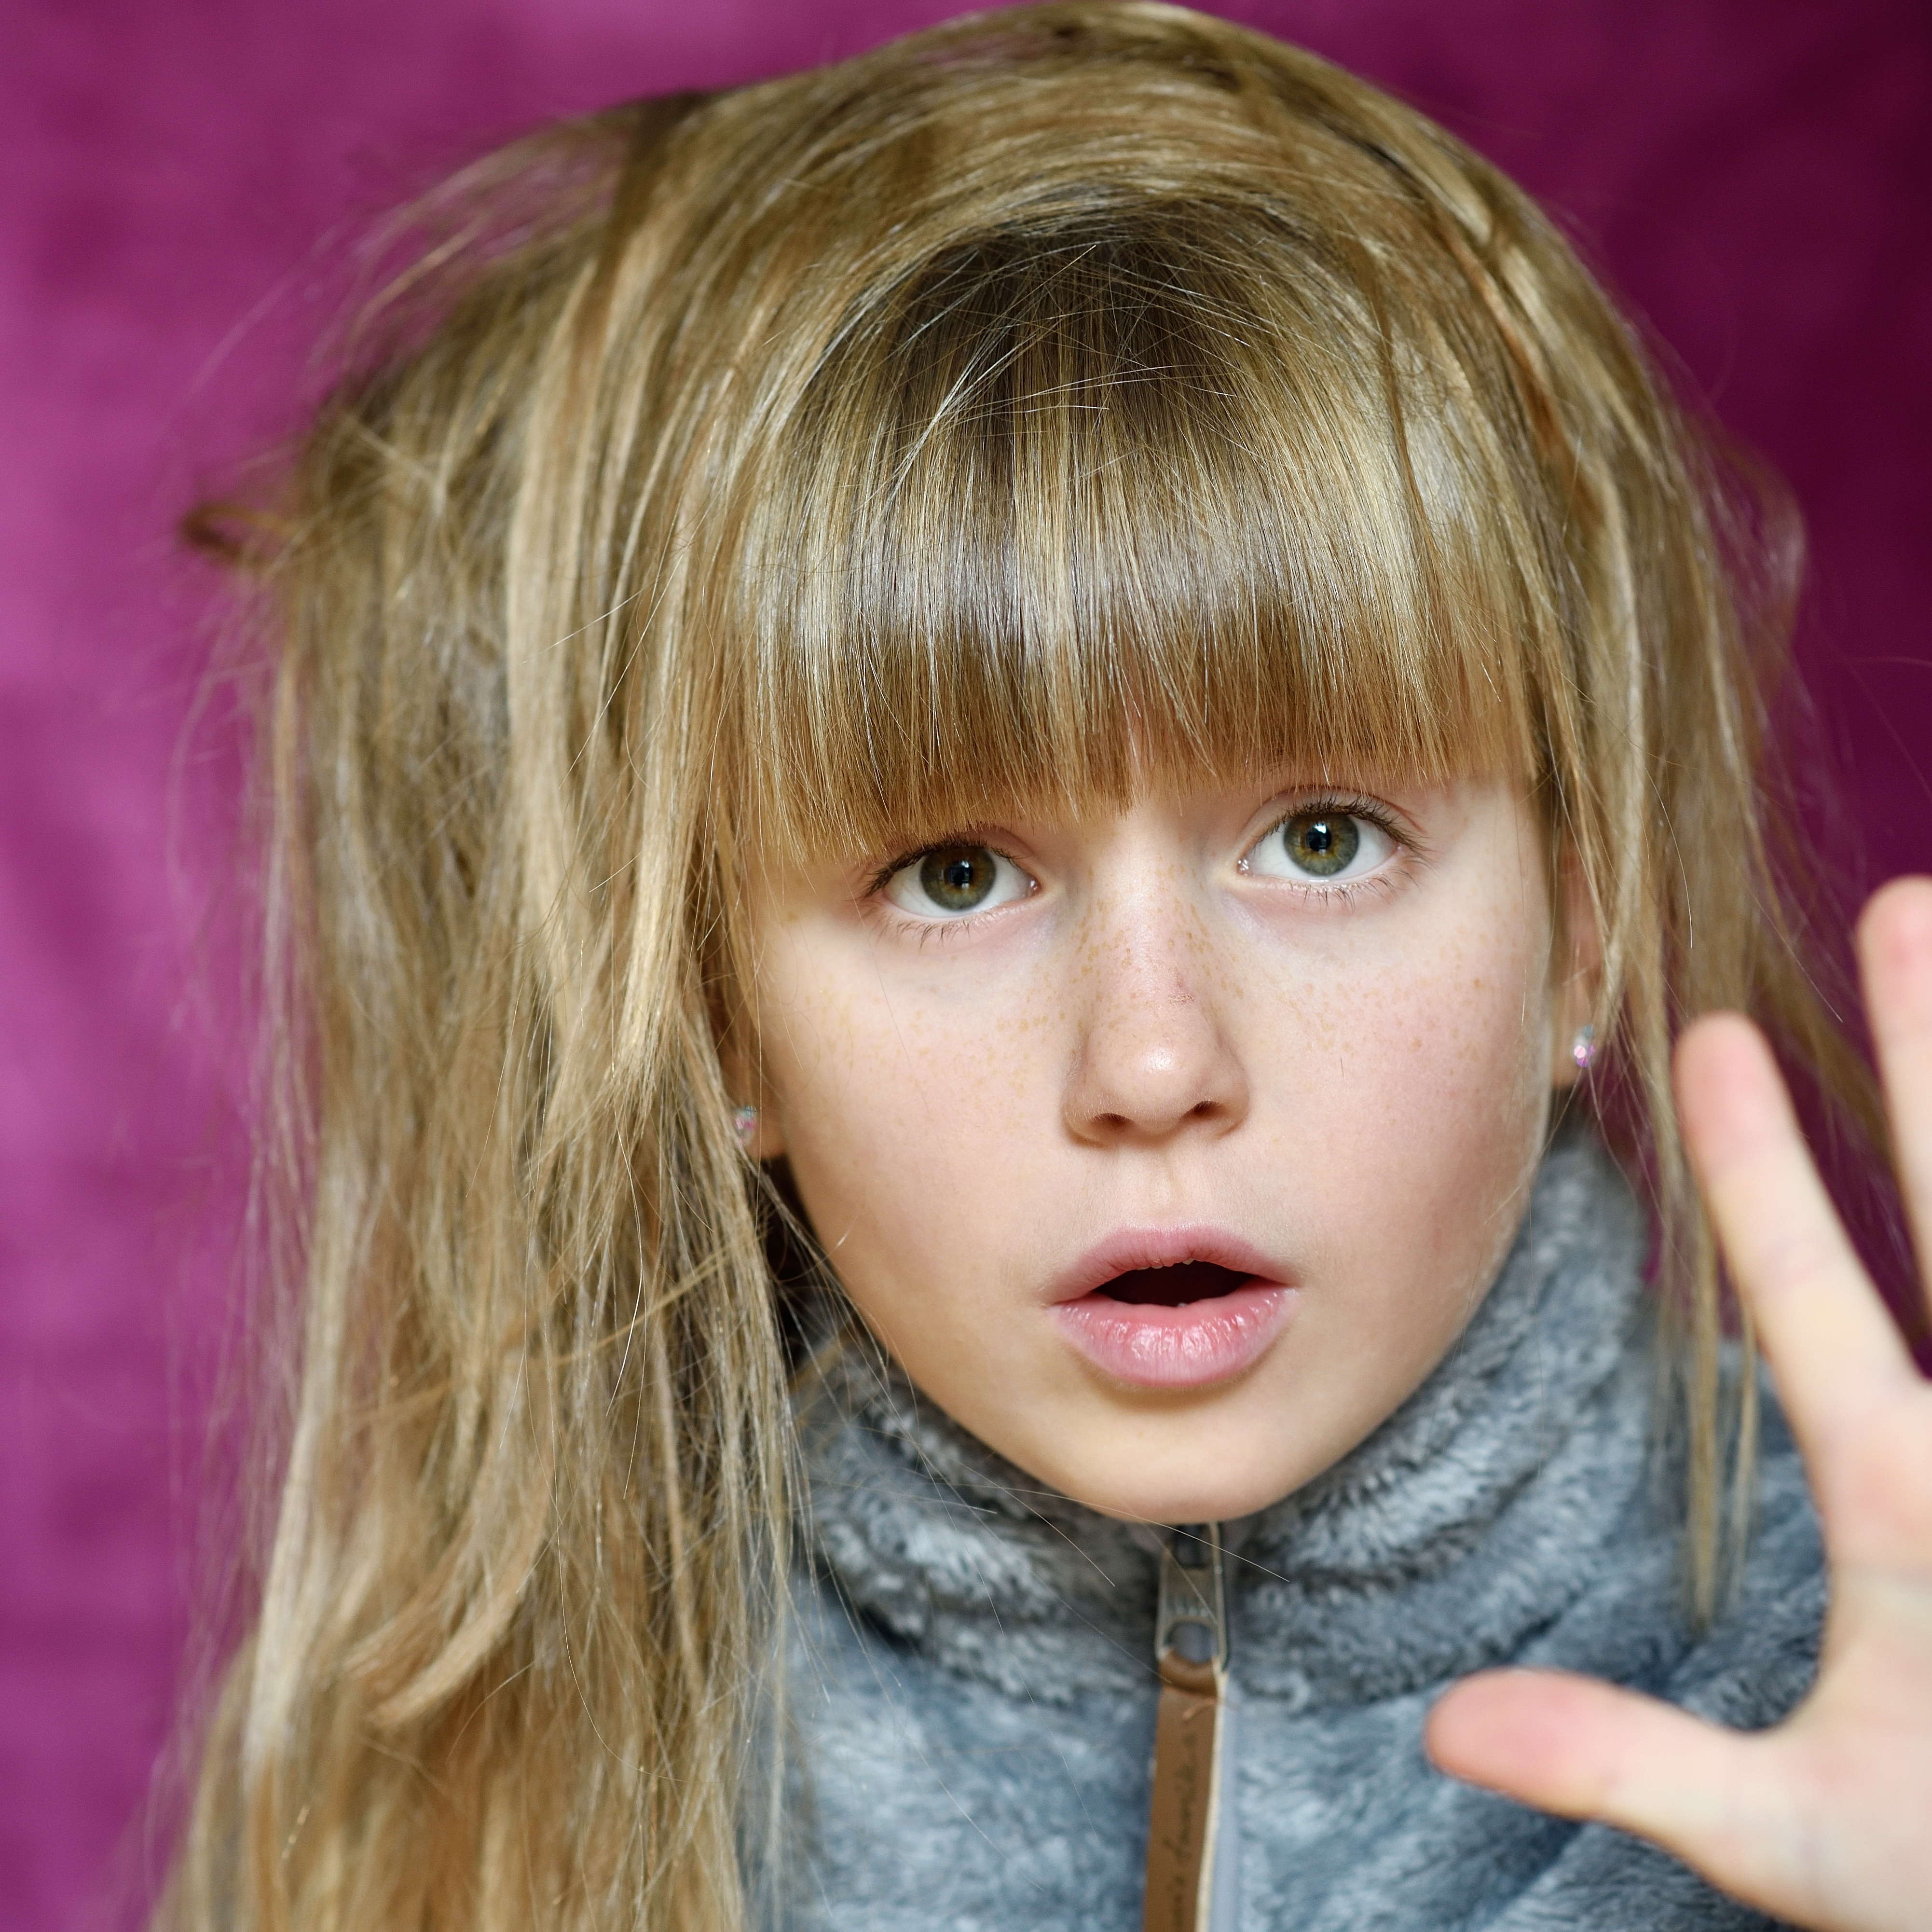
girl, hair, view, portrait, model, child, pink, toy, facial expression, lip, hairstyle, mouth, long hair, close up, face, nose, cheek, eye, head, skin, beauty, expression, blond, stop, organ, containing, brown hair, bangs, portrait photography, layered hair